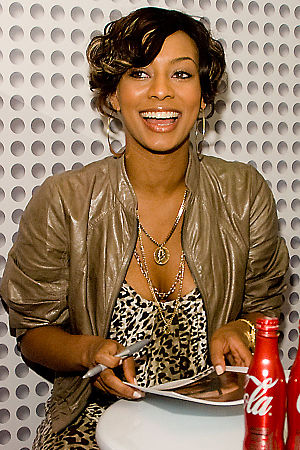
Keri Hilson / Musikalsk debut
Keri Hilson
Keri Lynn Hilson er en amerikansk R&B sangerinde og sangskriver. Hun er en del af et kollektiv af sangskrivere og producere kendt som The Clutch.